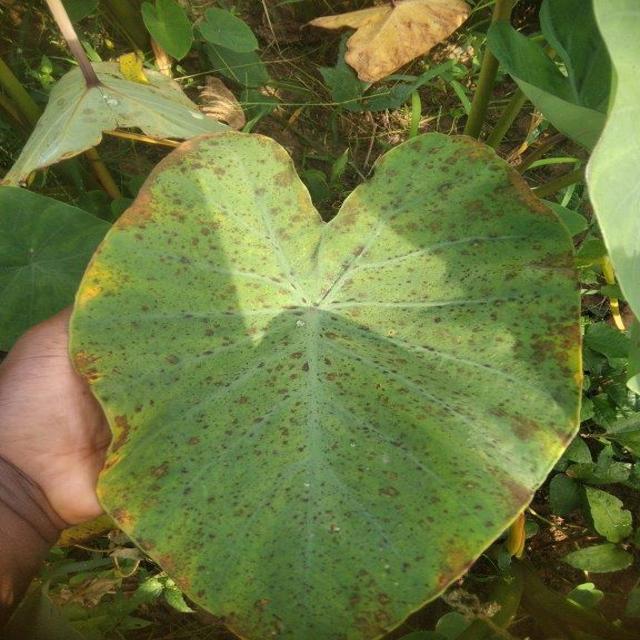
Label: Mid_Blight